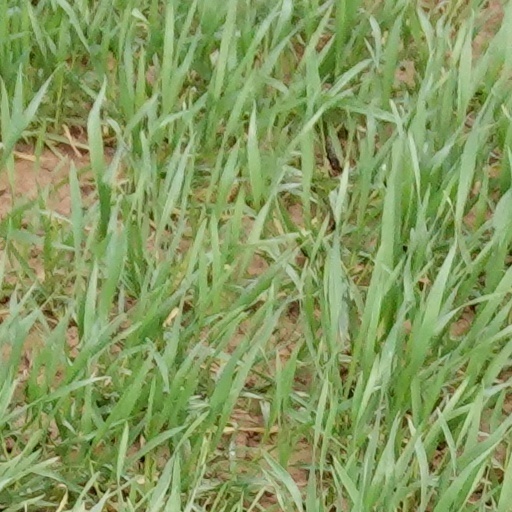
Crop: wheat